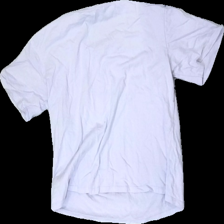
View: back
Type: T-shirt
Category: Children
Brand: H&M
Colors: Pink, Green, Yellow, Multicolor
Material: 100% cotton
Pattern: Other
Cut: Regular, C-collar
Size: 140
Season: All
Price range: <50
Recommended usage: Reuse